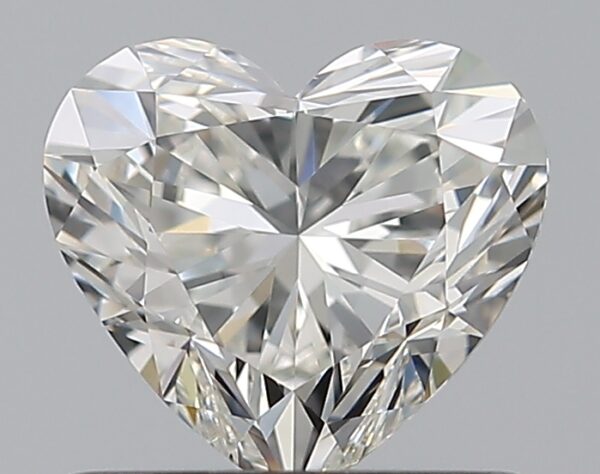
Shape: heart
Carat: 0.75
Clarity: VVS2
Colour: H
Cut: EX
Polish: EX
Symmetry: VG
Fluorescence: ST
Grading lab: GIA
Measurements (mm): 5.61 x 6.13 x 3.64